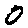
Label: 0